Massachusetts's 7th congressional district

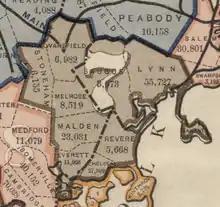
Massachusetts's 7th congressional district, 1891

1893: "Essex County: Towns of Lynn, Nahant, and Saugus. Middlesex County: Towns of Everett, Malden, Melrose, Stoneham, and Wakefield.